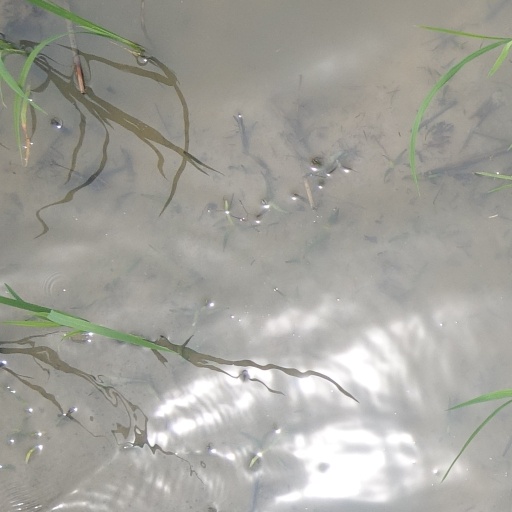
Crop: rice